List of Saint Seiya: The Lost Canvas characters

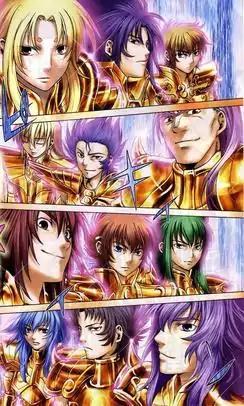
The Gold Saints in "Lost Canvas", from left to right, top to bottom: Aries Shion, Gemini Aspros, Leo Regulus, Virgo Asmita, Cancer Manigoldo, Taurus Aldebaran, Libra Dohko, Sagittarius Sisyphos, Aquarius Dégel, Pisces Albafica, Capricorn El Cid, and Scorpio Kardia.

After the death of many of her Saints and her discovery that Alone could bring his Specters back to life, Sasha raises a barrier with her Cosmo covering all Sanctuary to prevent the Specters in the area from being revived. However, as long as the barrier remains active, her Cosmo will be drained, weakening her. During the invasion of the Sanctuary by Alone and his Specters, Sasha and the Pope attempted to seal him after seeing Alone trying to kill Tenma, but he manages to escape. Once Hades is expelled from Alone's body, Athena joins Tenma and Alone in concentrating their Cosmo in the garland all three wear, and banish Hades' soul from the earthly plane. Athena's divine power were sealed by the intervention of Acheron Charon. Seeking Hades, she aims to trespass the Demon Temples, guarded by Tenma, Shion and Regulus. Athena then encounters Pandora and her guardians, and realizing the moment of the final battle is near, resurrects the legendary , and dons it, to everyone's amazement. Afterward, Athena succumbs to the weight of the Cloth, as she is unable to tap into her Cosmo to power and operate it in unison, due to Acheron Charon's seal, and is left at Pandora's mercy. Overpowered by her, Athena reminisces about their childhood, and manages to awake her Cosmo partially. After Rhadamanthys destroyed the painting which sealed her powers, she recovered her divine condition, restored the petrified Saints aboard the Ship of Hope, and parted to engage Alone once and for all. After their encounter, Athena witnesses Tenma and Alone's duel to the death. Once Hades' soul is expelled from Alone body and flees, Athena joins Tenma and Alone in the pursuit of the deity's soul and confront him. Athena then imbues the garland in her wrist, along with Alone's and Tenma's, with her divine Cosmo, managing to banish Hades from the earthly plane. It is implied her soul returns to Olympus, to reincarnate in the future.